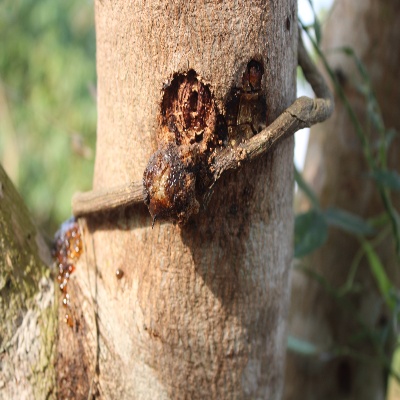
Crop: Cashew
Condition: gumosis